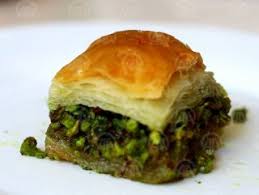
Yemek: baklava